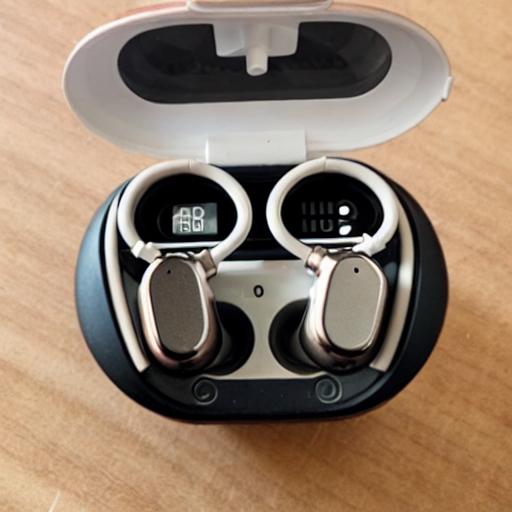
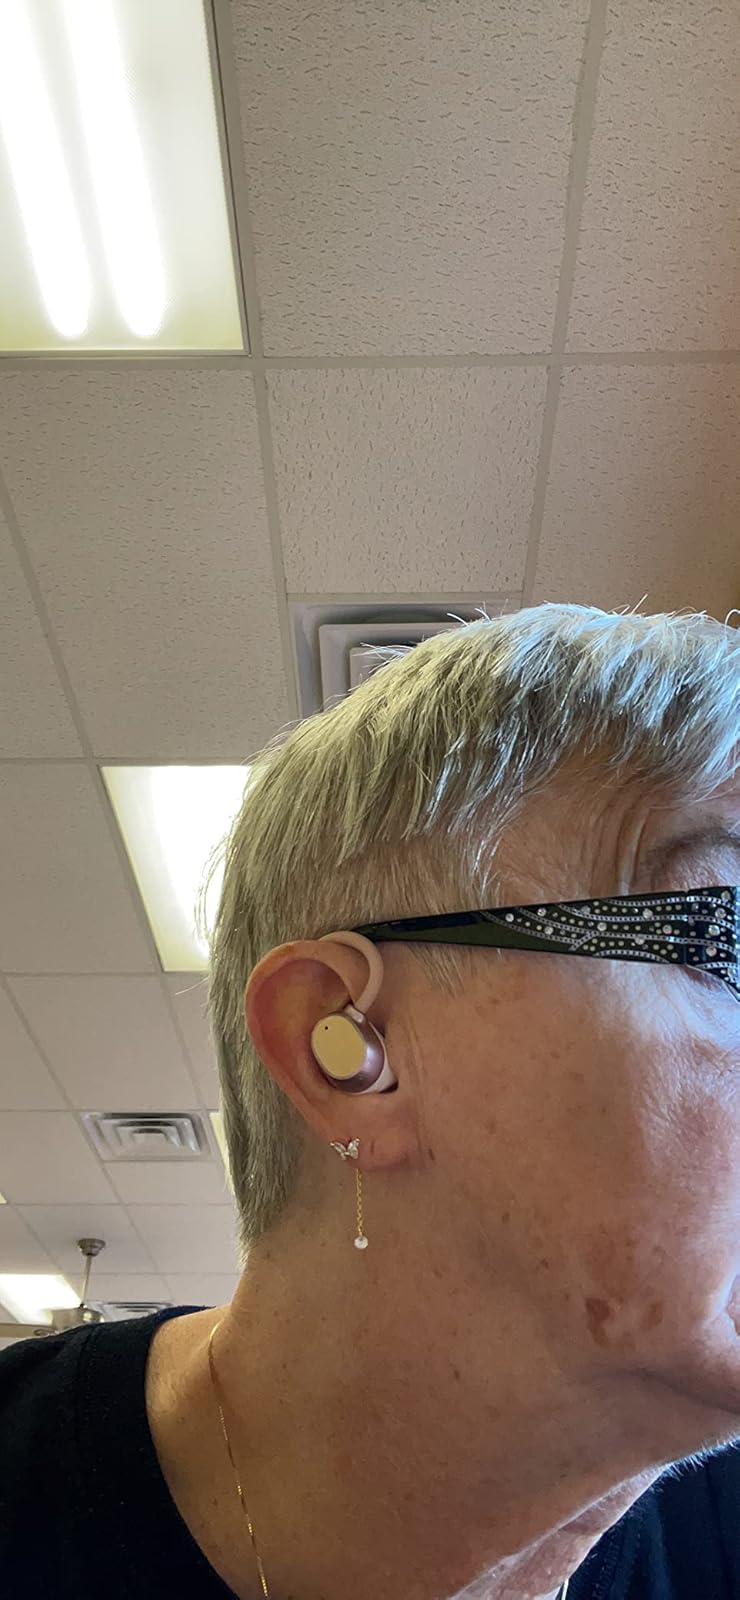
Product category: earbuds
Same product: no